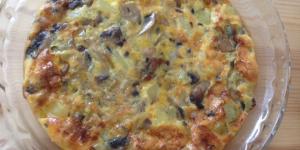
tortilla de patatas con champinones